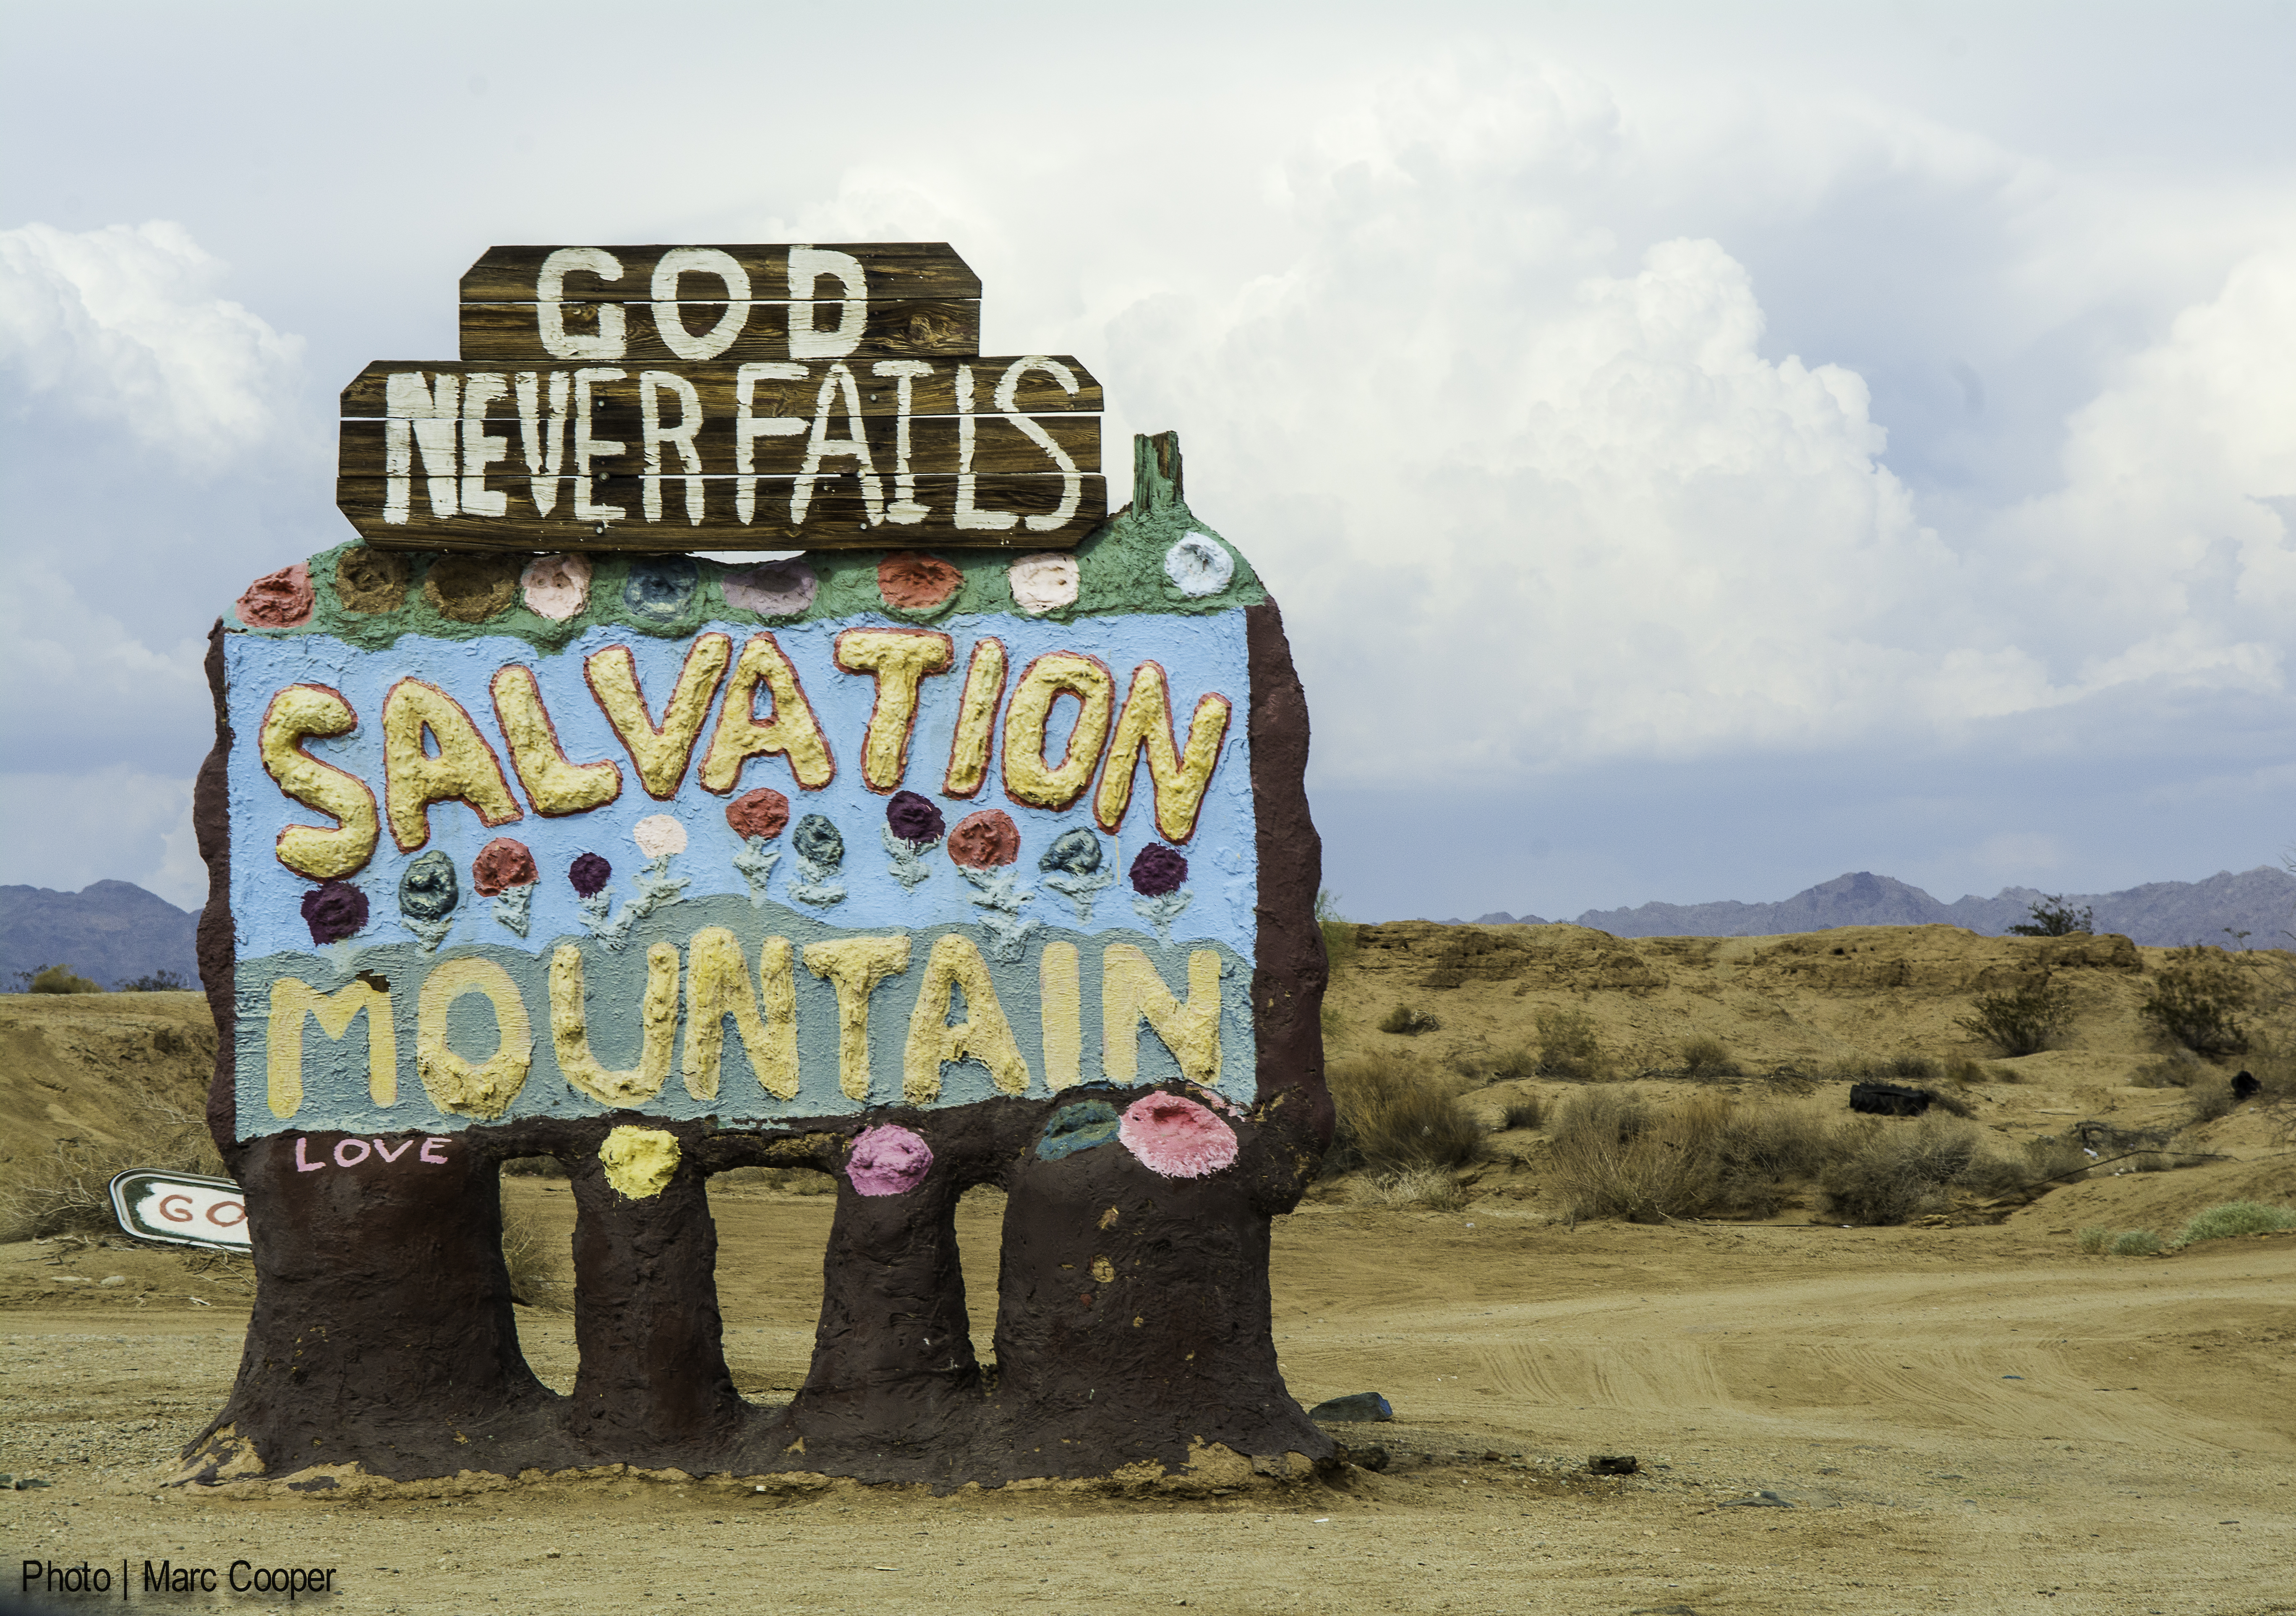
vacation, travel, marccooper, salvationmountain, slabcity, chasterus, eastjesus